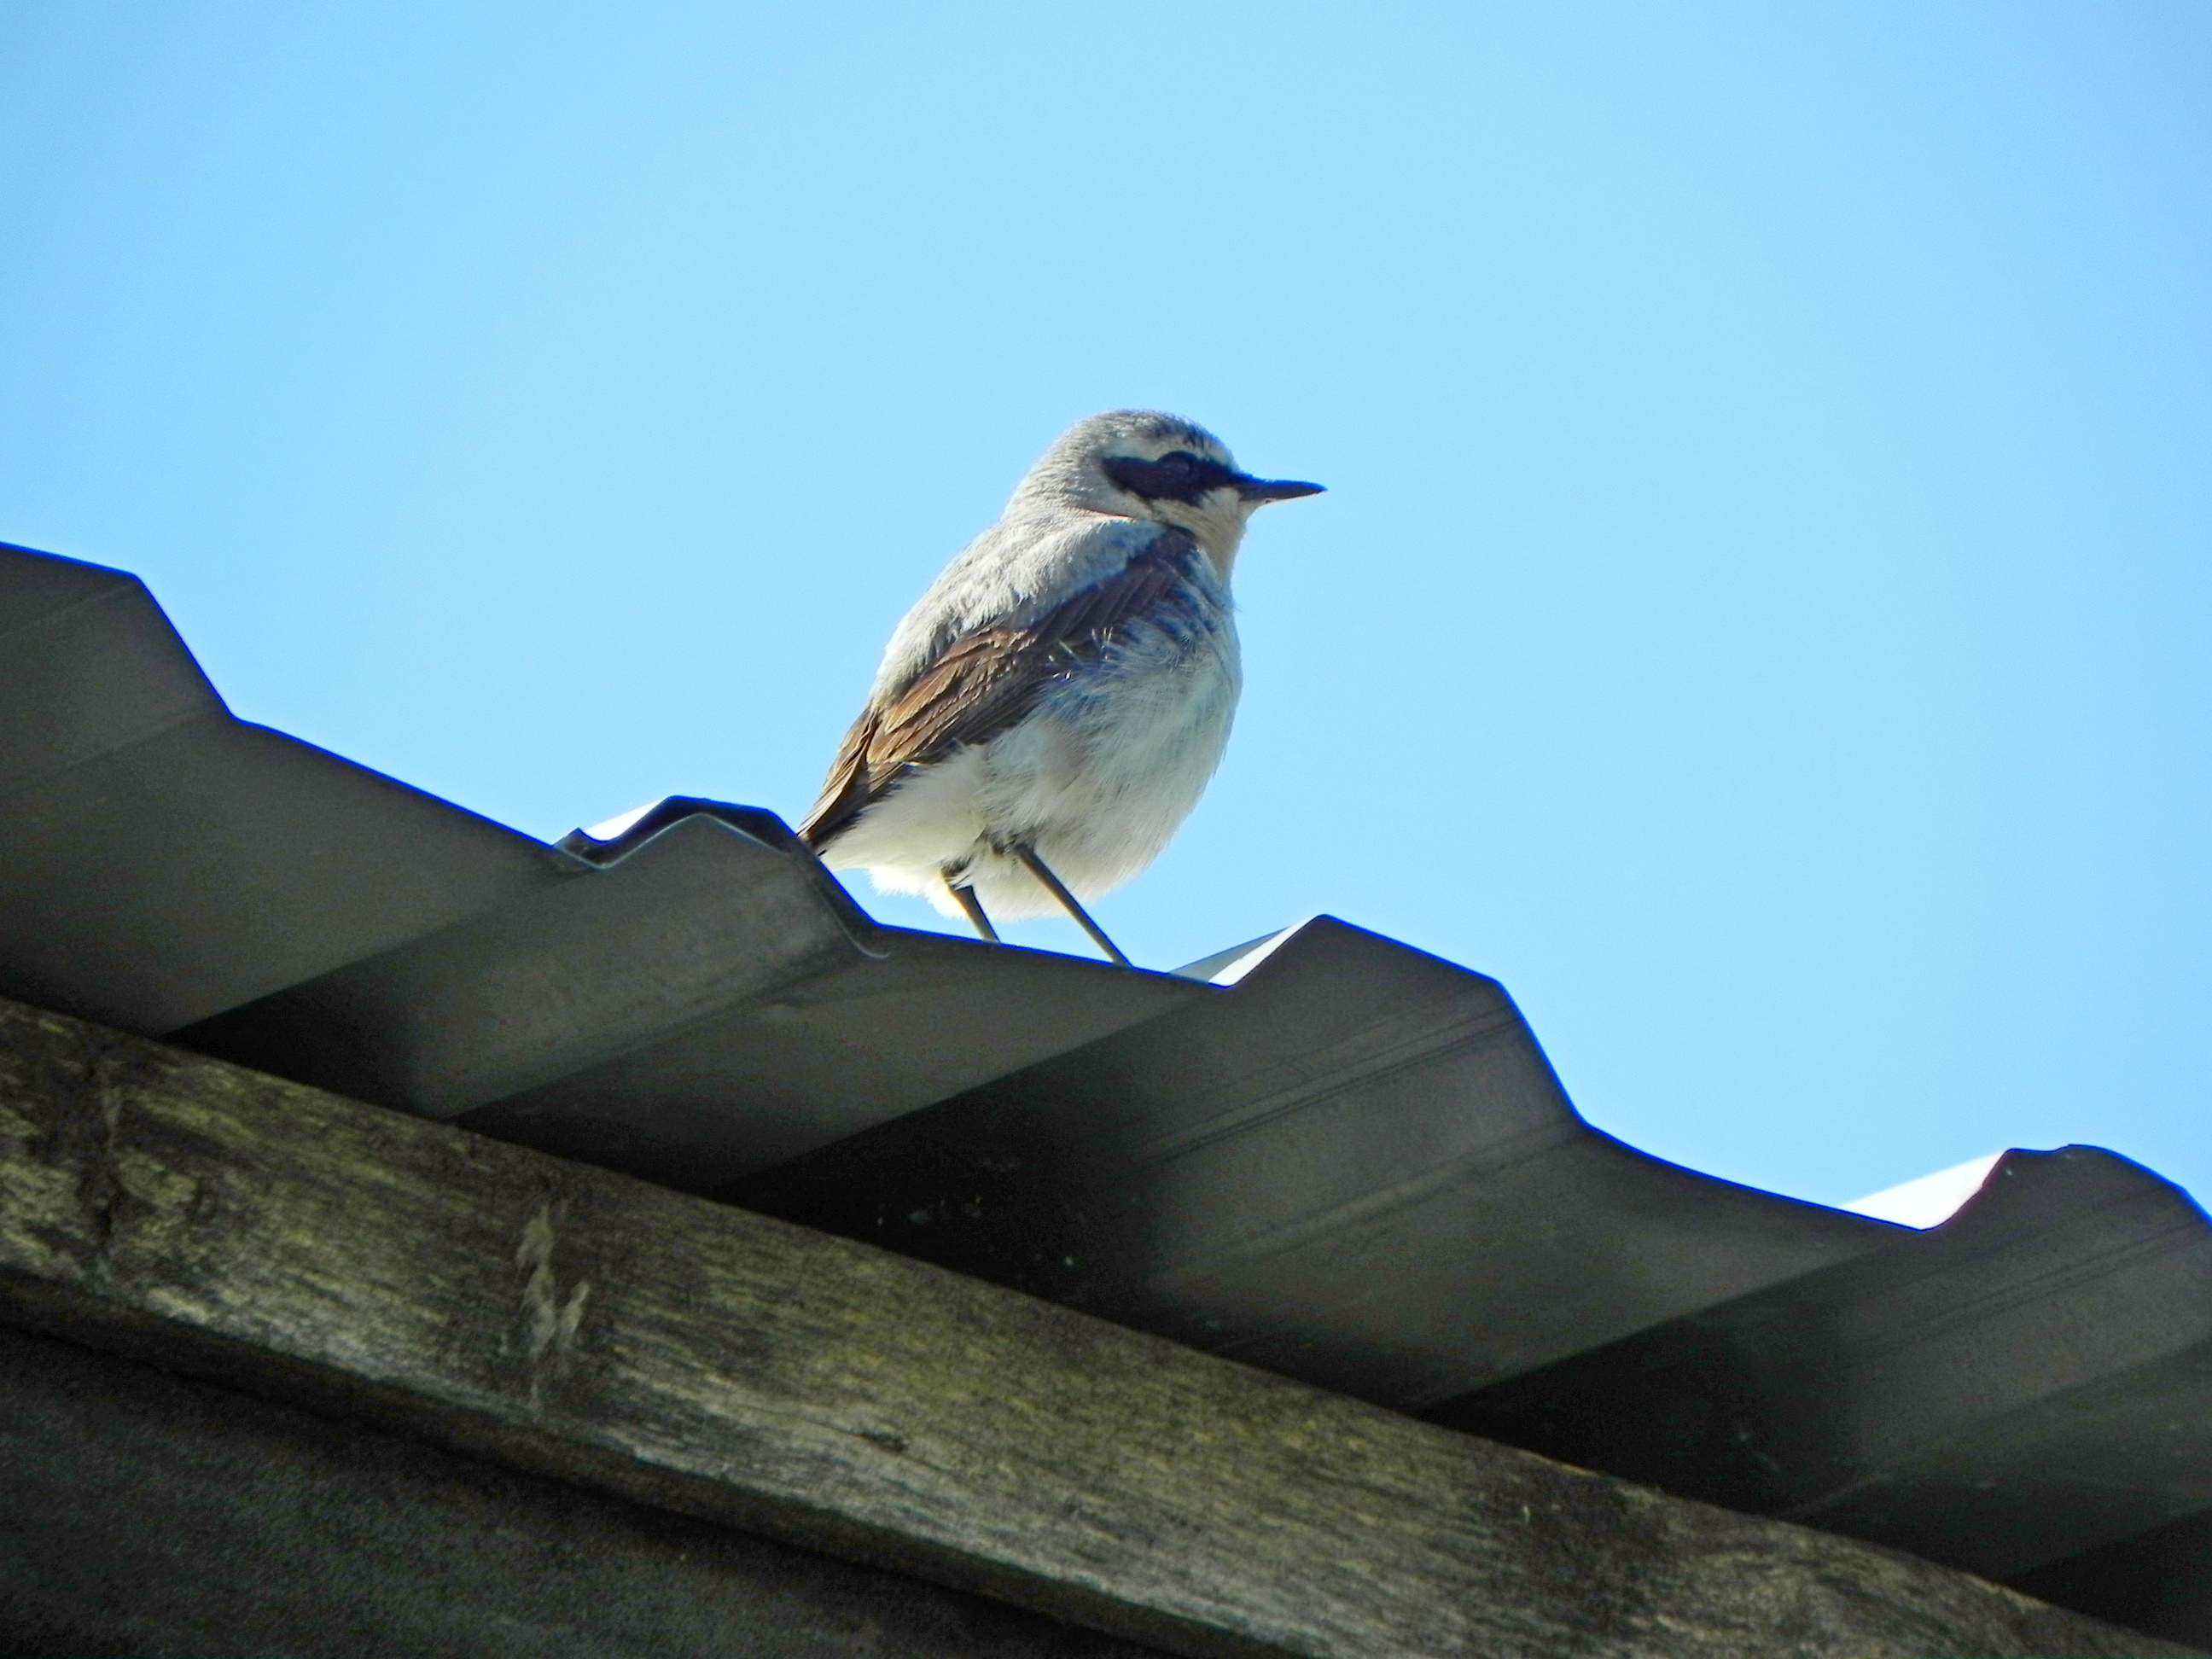
birds, nature, sky, animals, bird, beak, house sparrow, sparrow, roof, perching bird, wing, wildlife, old world flycatcher, songbird, feather, wren, lark, emberizidae